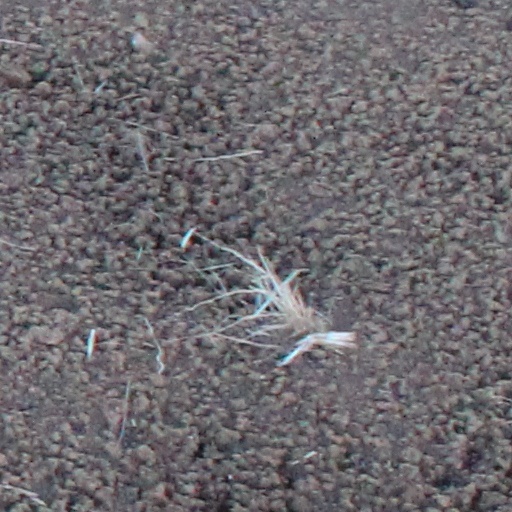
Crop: wheat